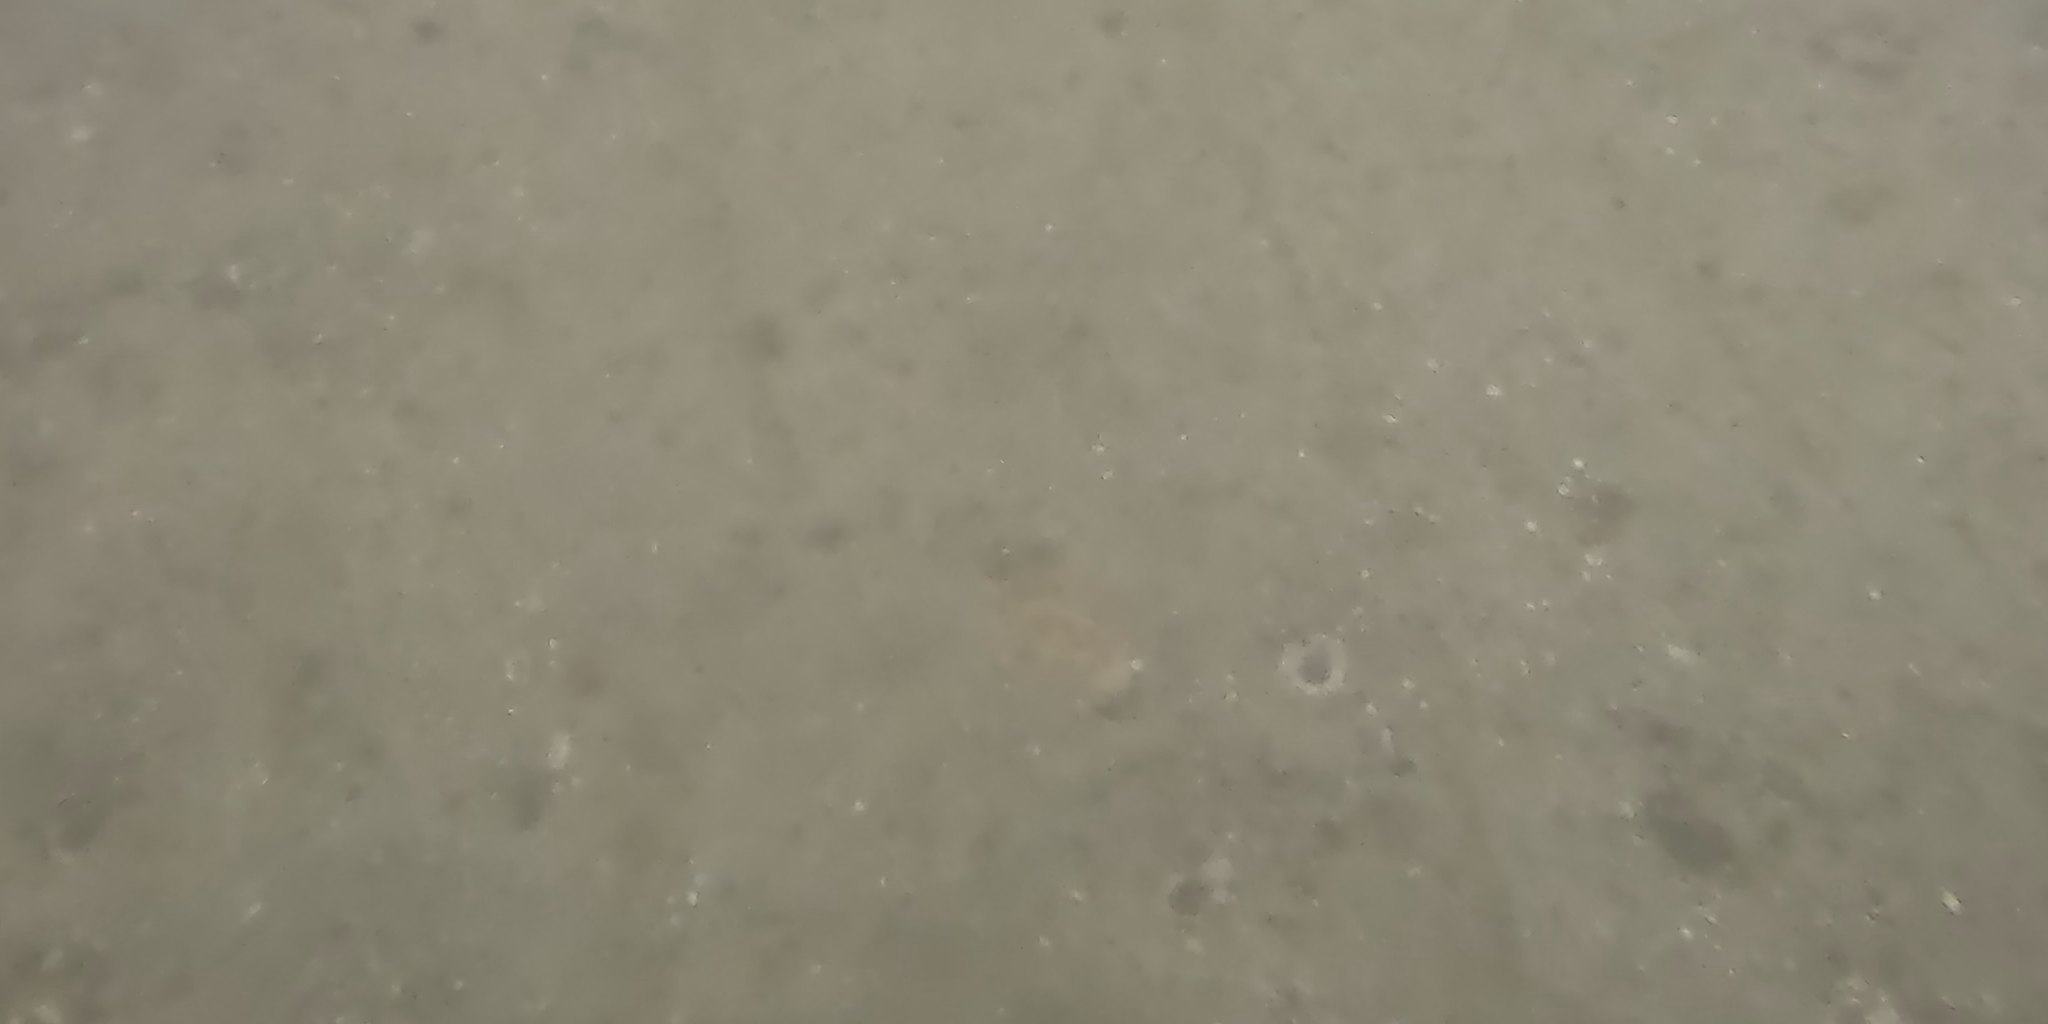
Seabed habitat: sand